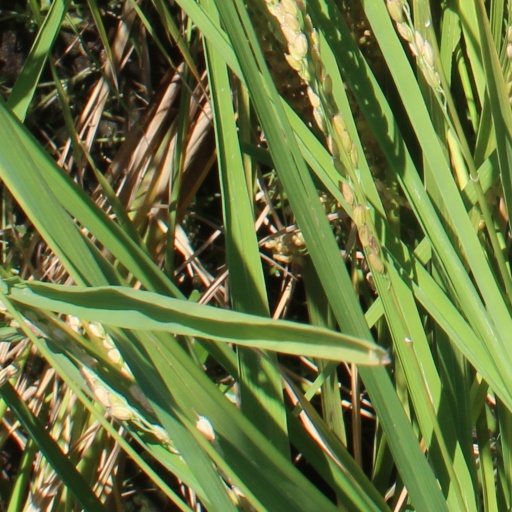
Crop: rice